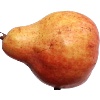
Label: Pear Red 1